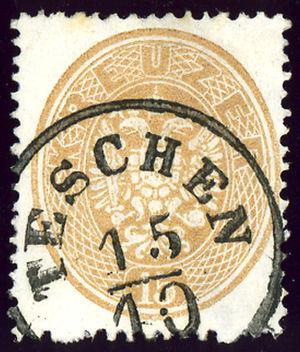
Cet article est une introduction à l'histoire philatélique et postale de l'empire d'Autriche, puis Autriche-Hongrie, limité après le compromis de 1867 à la partie autrichienne, vu l'autonomie de la poste du Royaume de Hongrie en 1867. Seule la République d'Autriche est traîtée après 1918, vu l'indépendance des autres territoires. Pour les provinces italiennes de Lombardie et Vénétie, et les bureaux de poste dans l'empire ottoman, il y a d'autres articles.